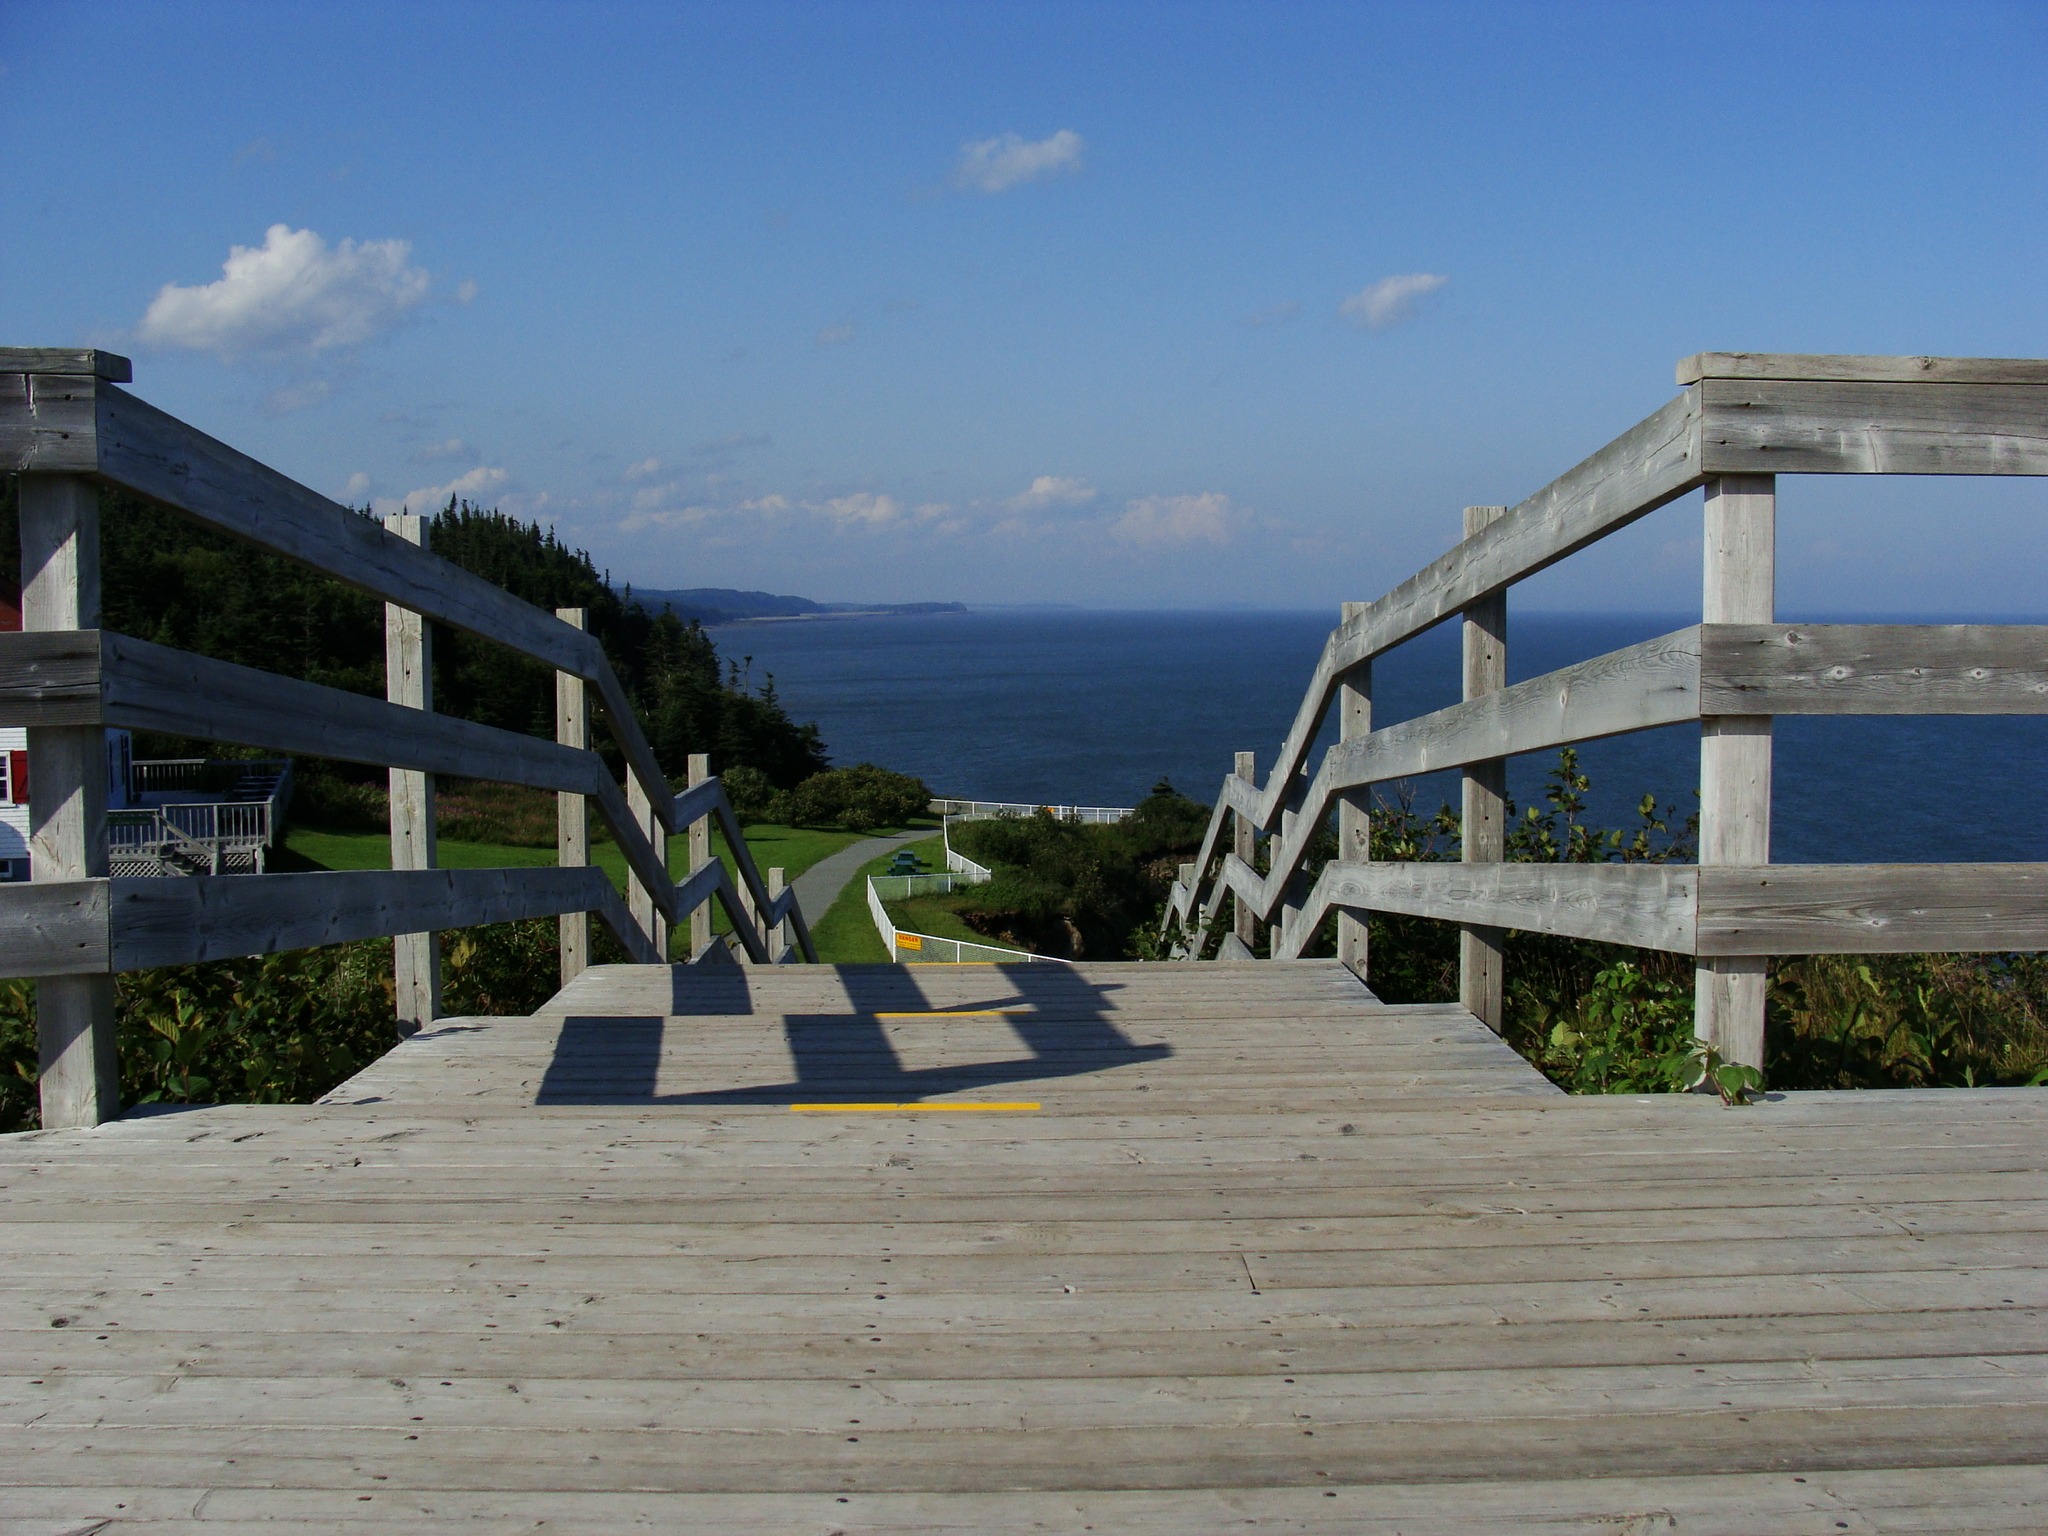
beach, sea, coast, pathway, ocean, dock, boardwalk, pier, staircase, walkway, vacation, marina, stairs, resort, estate, east coast, wooden path, strong light, lighthouse stairway, shadow patterns